Gulf Stream

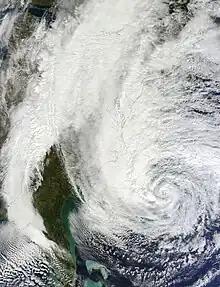
Hurricane Sandy intensified as it tracked northward along the axis of the Gulf Stream in 2012

A river of sea water, called the Atlantic North Equatorial Current, flows westwards off the coast of Central Africa. When this current interacts with the northeastern coast of South America, the current forks into two branches. One passes into the Caribbean Sea, while a second, the Antilles Current, flows north and east of the West Indies. These two branches rejoin north of the Straits of Florida.